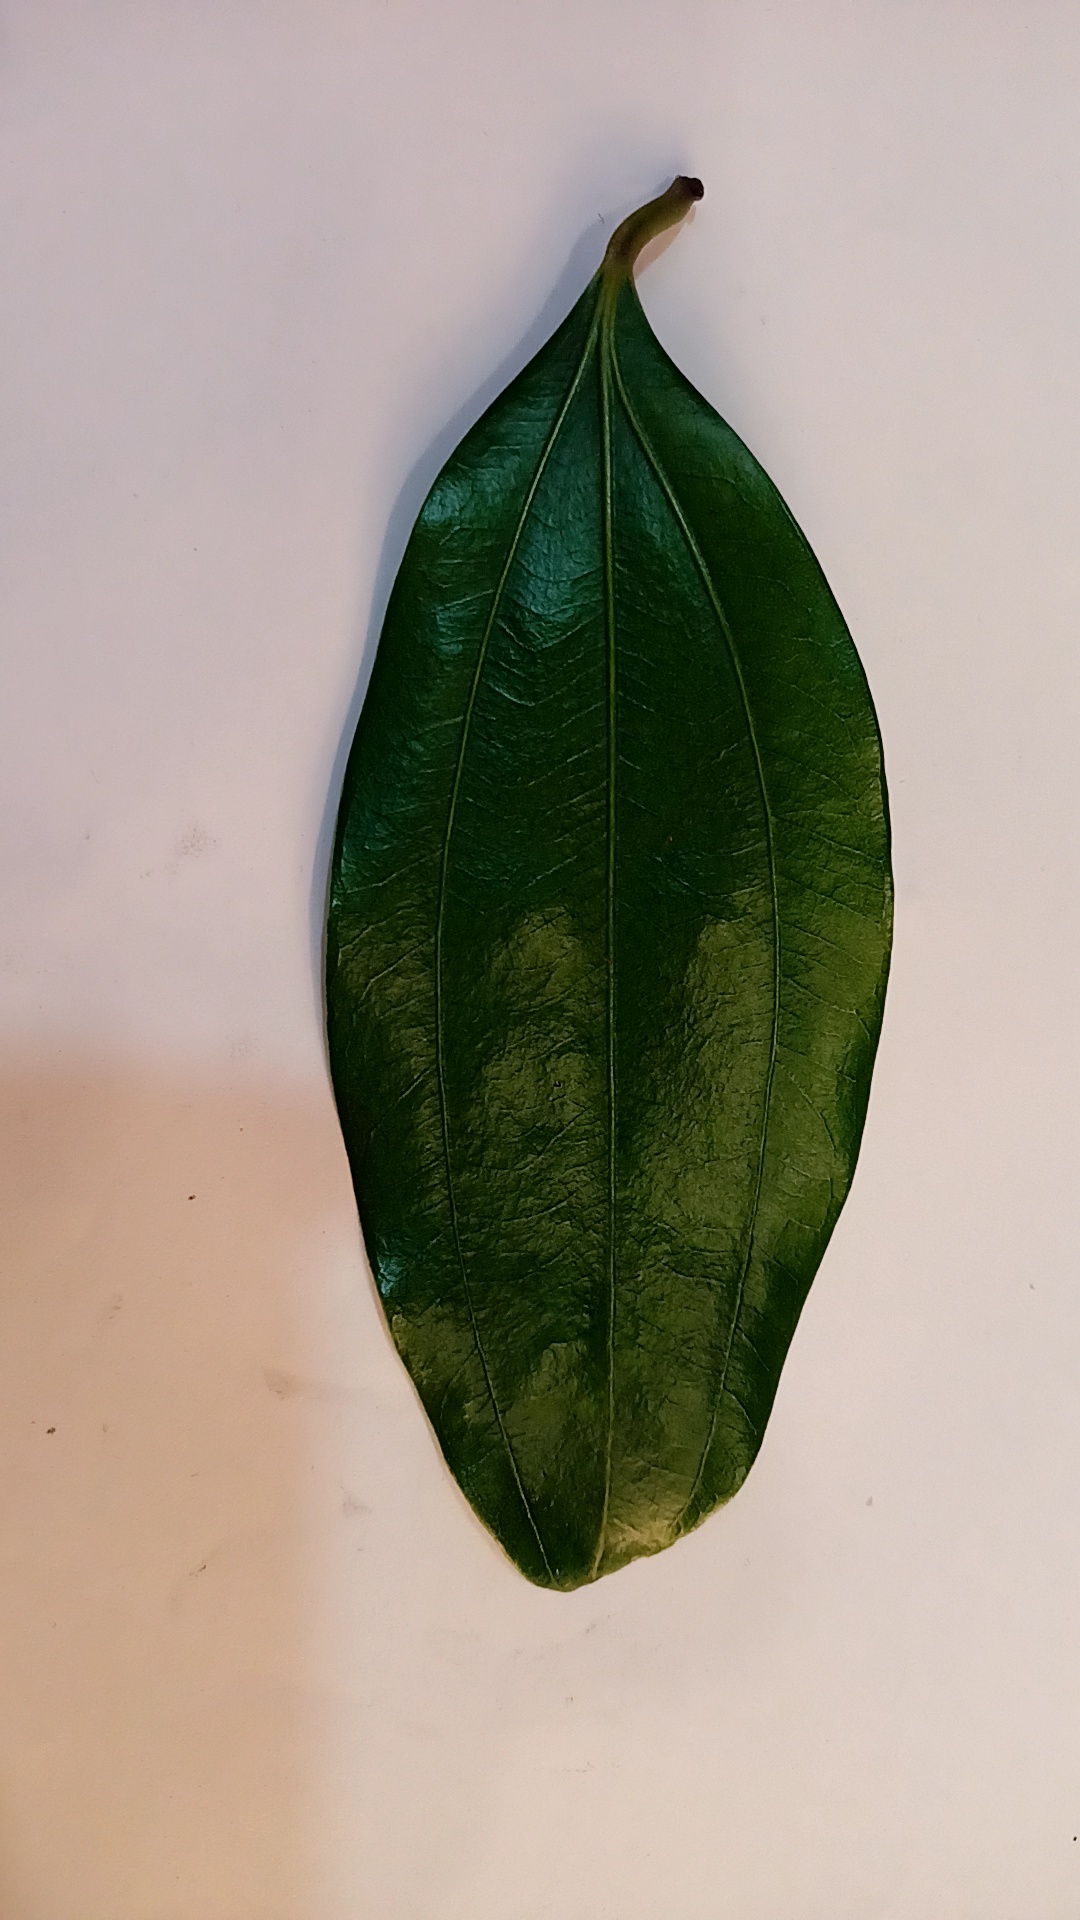
Label: Healthy